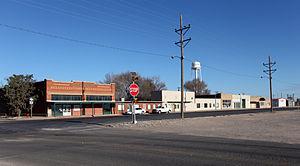
La ville de Wilson est située dans le comté de Lynn, dans l’État du Texas, aux États-Unis. Sa population s’élevait à 489 habitants lors du recensement de 2010, estimée à 474 habitants en 2016.